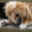
Label: dog